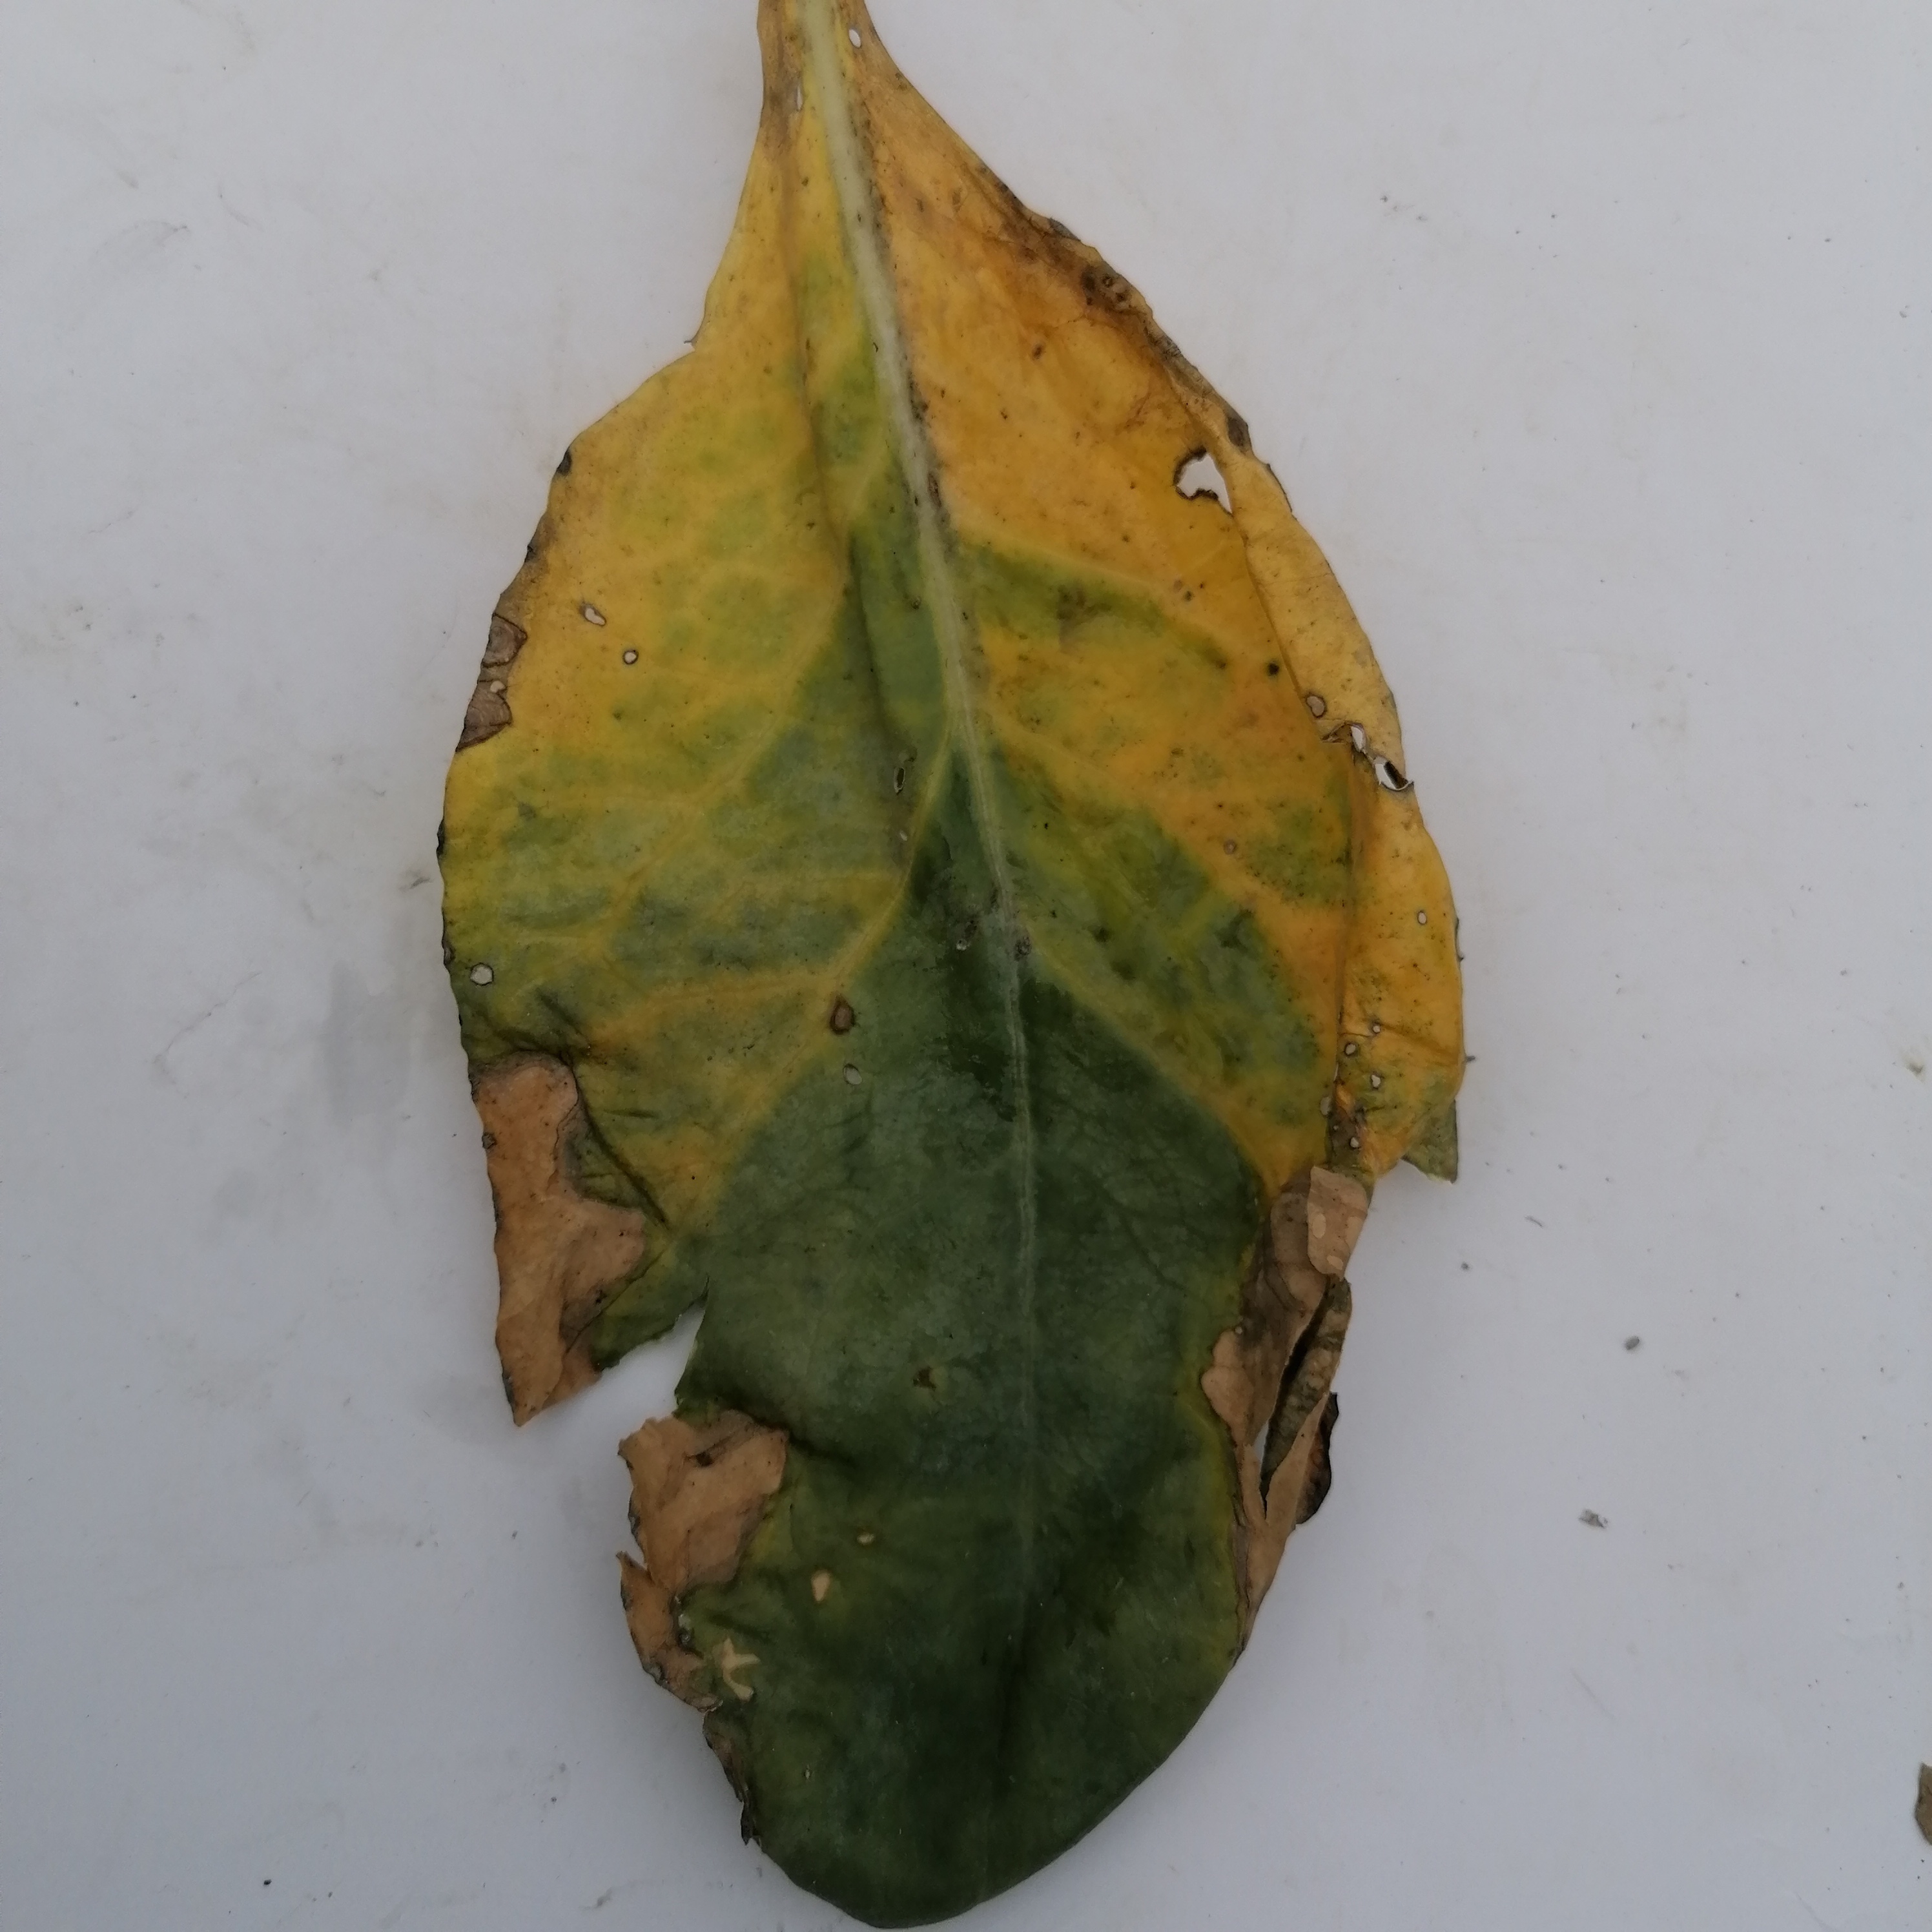
Label: Black Rot